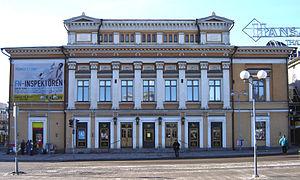
Pehr Johan Gylich est un commerçant et architecte suédois.
Le théâtre suédois de Turku est un théâtre situé au bord de la place du marché et dans l'Îlot urbain Hansa à Turku en Finlande.
Johann Carl Ludwig Engel est un architecte et peintre allemand.